Alfred Waterhouse

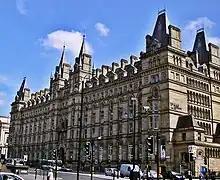
The former North Western Hotel, Lime Street, Liverpool, in a French Renaissance style, with its dramatic roof and towers typical of the style

Waterhouse is well known for his use of terracotta and faience as a building material, one of the driving factors being its resistance to air pollution, an increasing problem as the industrial age advanced. He relied on Gibbs and Canning to supply the terracotta for the Natural History Museum, who he worked with to improve the quality of the material. He used Gibbs and Canning for Holborn Bars, though for the regional Prudential buildings terracotta from Ruabon was used. Waterhouse liked terracotta because of its versatility giving him control over the texture of his buildings. Waterhouse had this to say about irregularity in colouring found in terracotta: